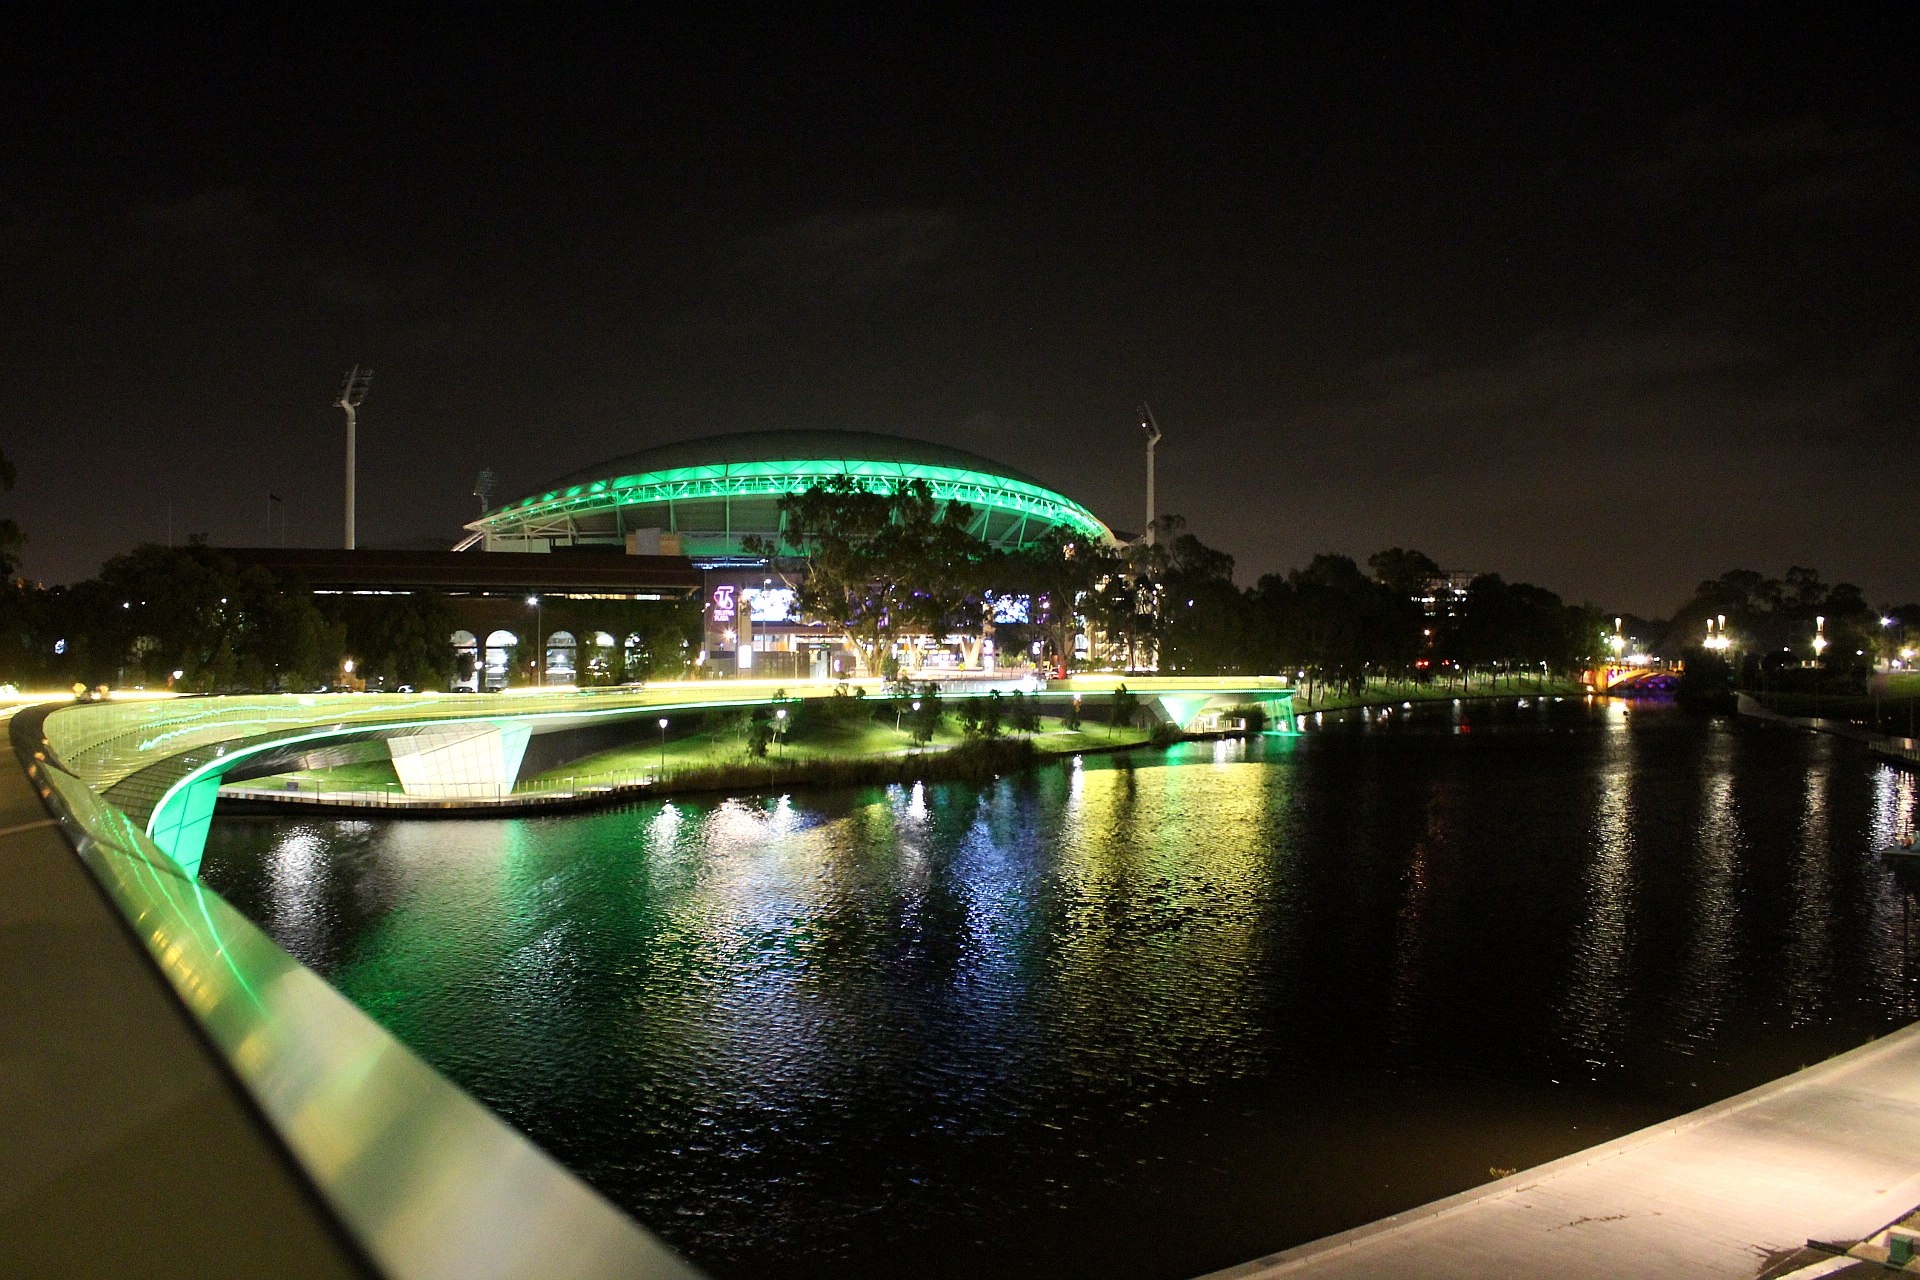
light, structure, bridge, night, cityscape, dusk, evening, reflection, night sky, lighting, stadium, oval, atmosphere of earth, sport venue